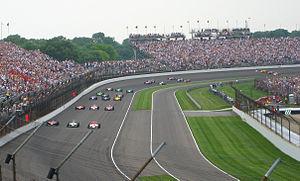
Les 500 miles d'Indianapolis — aussi connu comme l'Indianapolis 500 ou Indy 500 — sont une compétition automobile américaine, qui se tient chaque année depuis 1911 sur l'Indianapolis Motor Speedway à Speedway dans l'État de l'Indiana. Organisée chaque année le week-end précédant le lundi du Memorial Day, c'est la plus ancienne course automobile du monde encore organisée aujourd'hui.
Les 500 miles d'Indianapolis 2007, organisés le 27 mai 2007, ont été remportés par le pilote britannique Dario Franchitti sur une Dallara-Honda de l'écurie Andretti Green Racing.